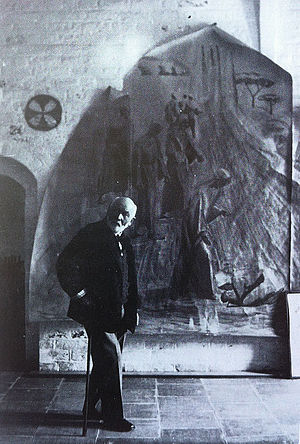
Niels Larsen Stevns
Niels Larsen Stevns i Helligåndshuset i Slagelse. 1938
Den danske maler og billedhugger Niels Larsen Stevns
Niels Larsen Stevns var en dansk maler og billedhugger.